Sukhoi Su-24

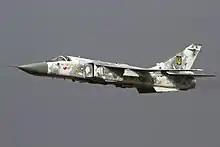
Ukrainian Su-24M over Starokostiantyniv in 2015

While the Russian Air Force (VVS) aviation group deployed at Khmeimim base in Latakia included modern types such as the Su-30SM, Su-34, and the Su-35, the vast majority of airstrikes (over 80%) were conducted by Su-24Ms. According to "The Aviationist", at least twelve Su-24M2 bombers were deployed in September 2015. Regardless of type used, the VVS fighter-bombers used old unguided bombs stockpiled during the Soviet era against the insurgents. On 24 November 2015, a Russian Su-24M was shot down by a flight of two Turkish F-16s near the Turkey–Syrian border. The two crew ejected before the plane crashed in Syrian territory. Russia claimed that the jet had not left Syrian airspace while Turkey claimed that the jet entered their airspace and was warned 10–12 times before being shot down.